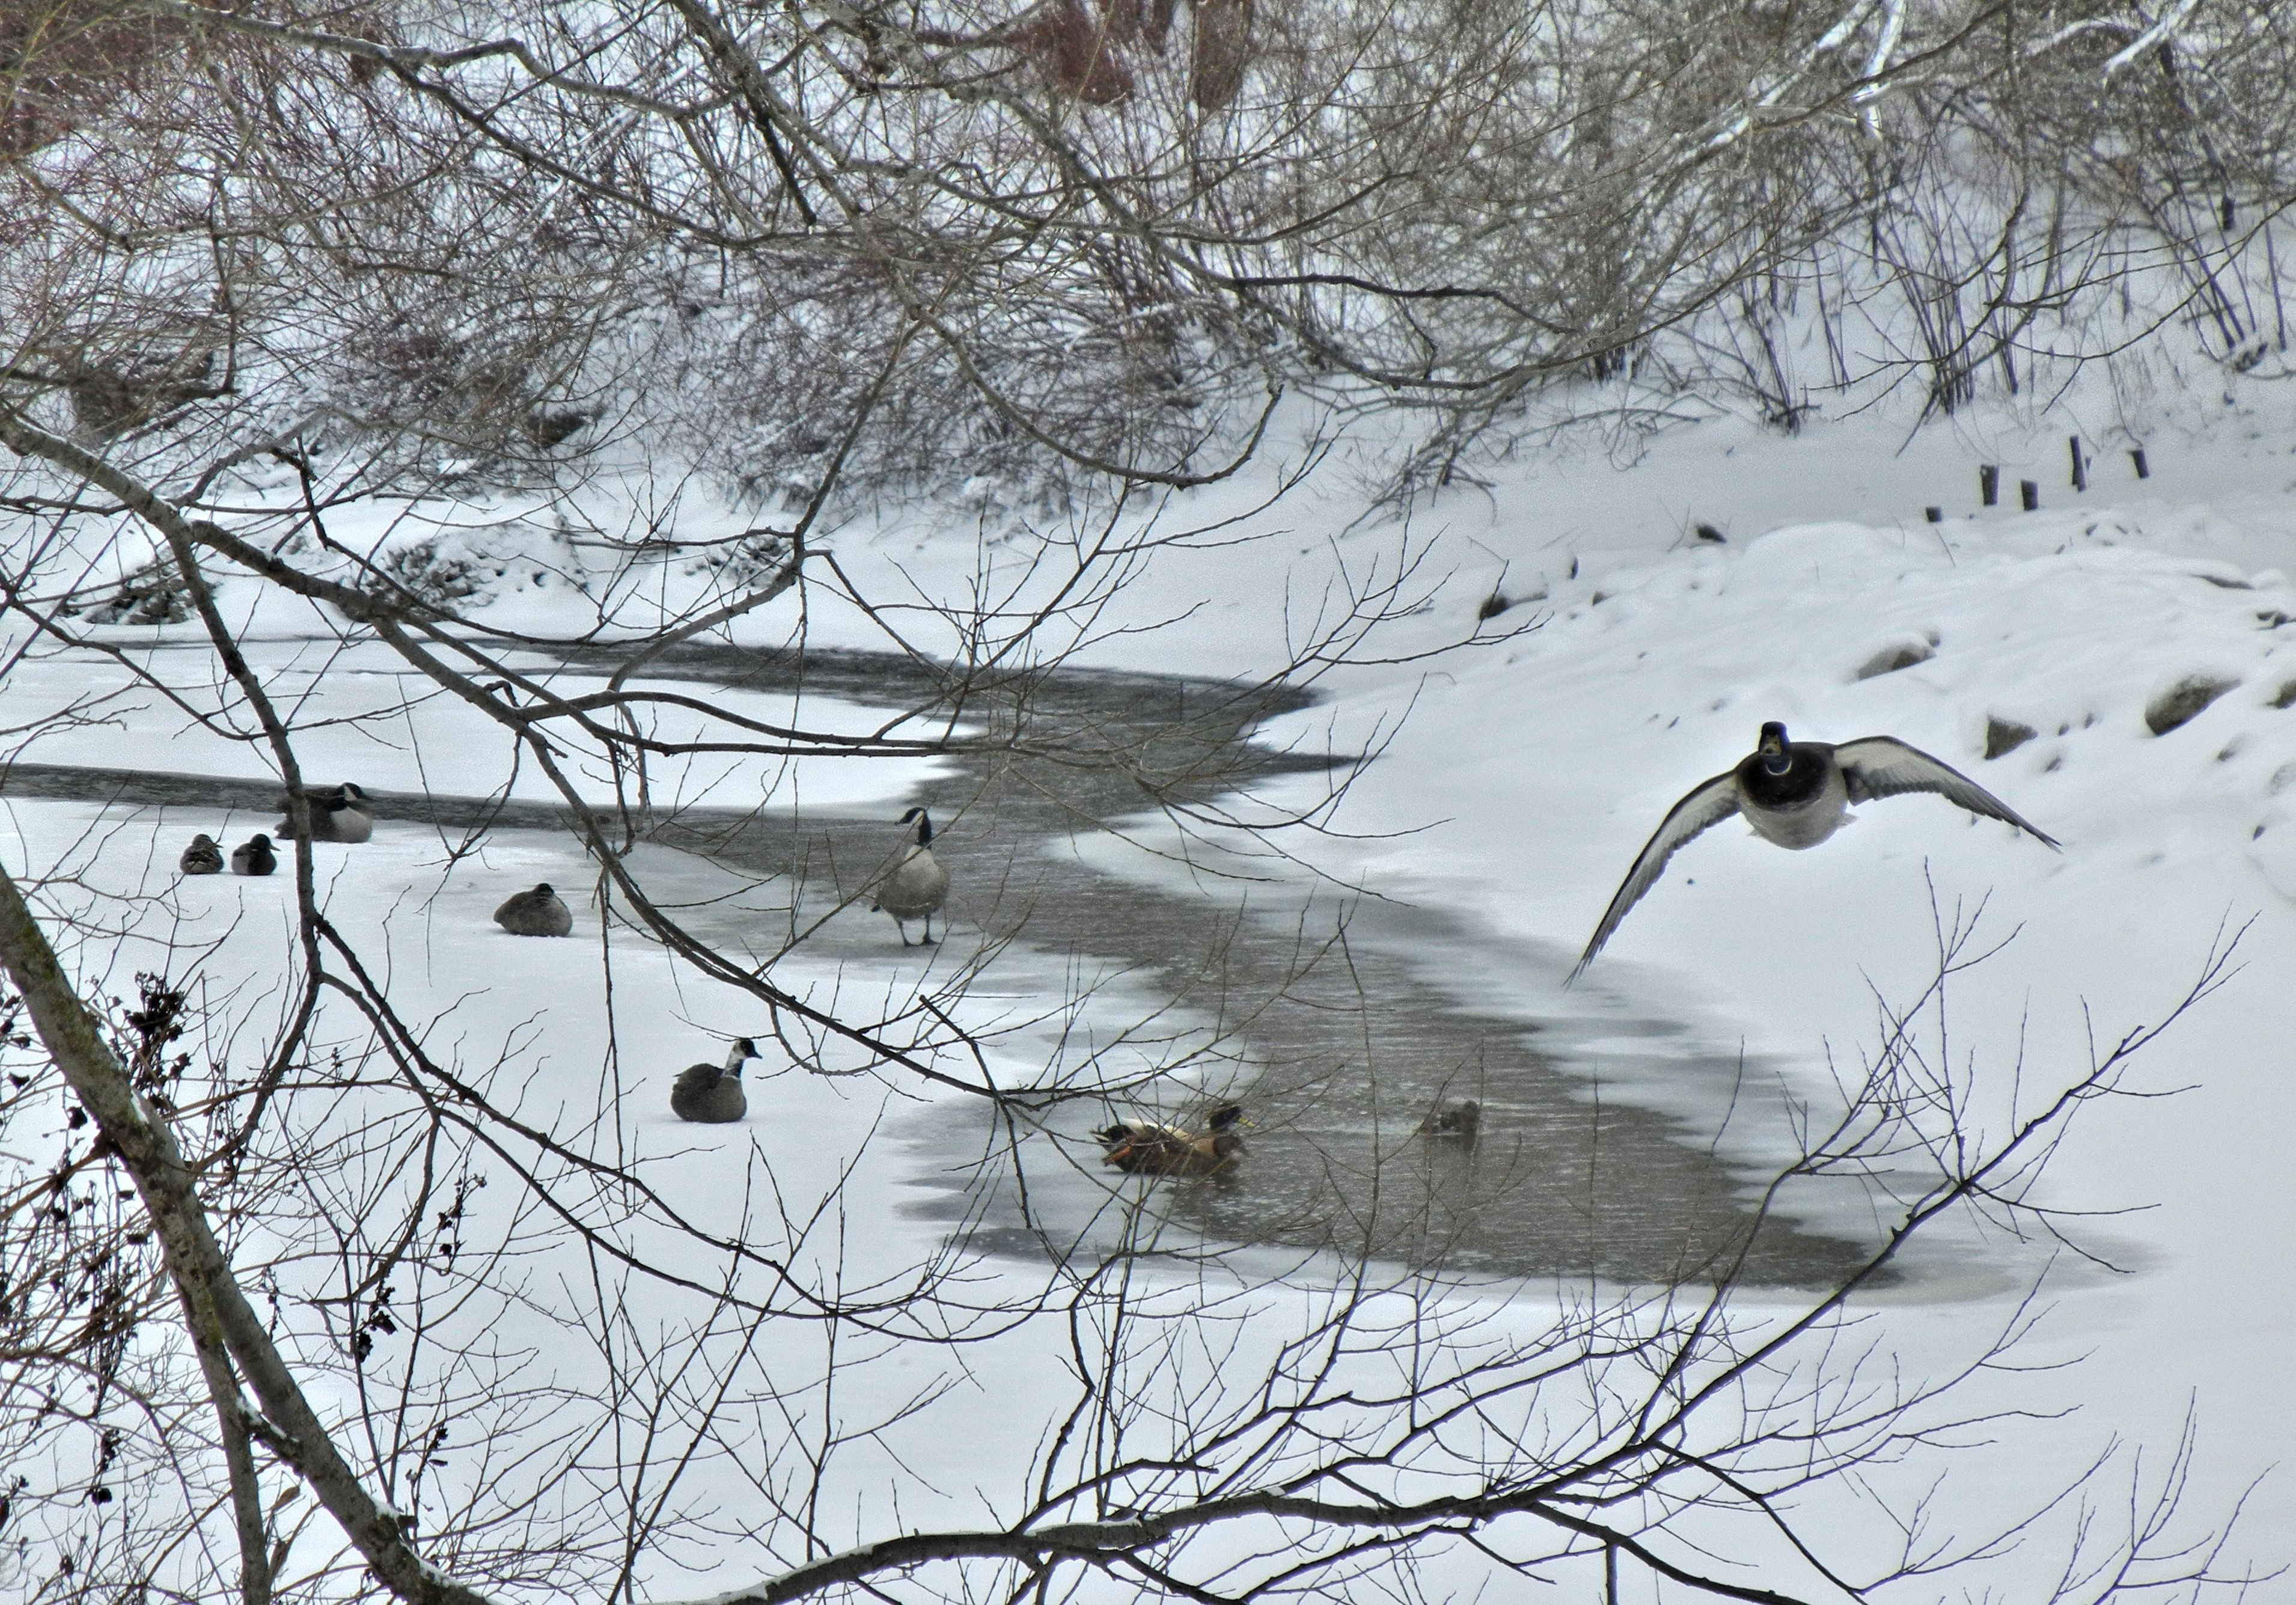
nature, branch, snow, winter, bird, river, wildlife, weather, season, canada, freezing, canada geese, perching bird